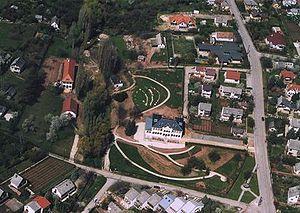
Csopak est un village et une commune du comitat de Veszprém en Hongrie.